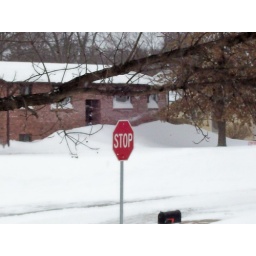
The 2 story apartment building acroos the street from our house. Notice the drift is above the first floor apartments